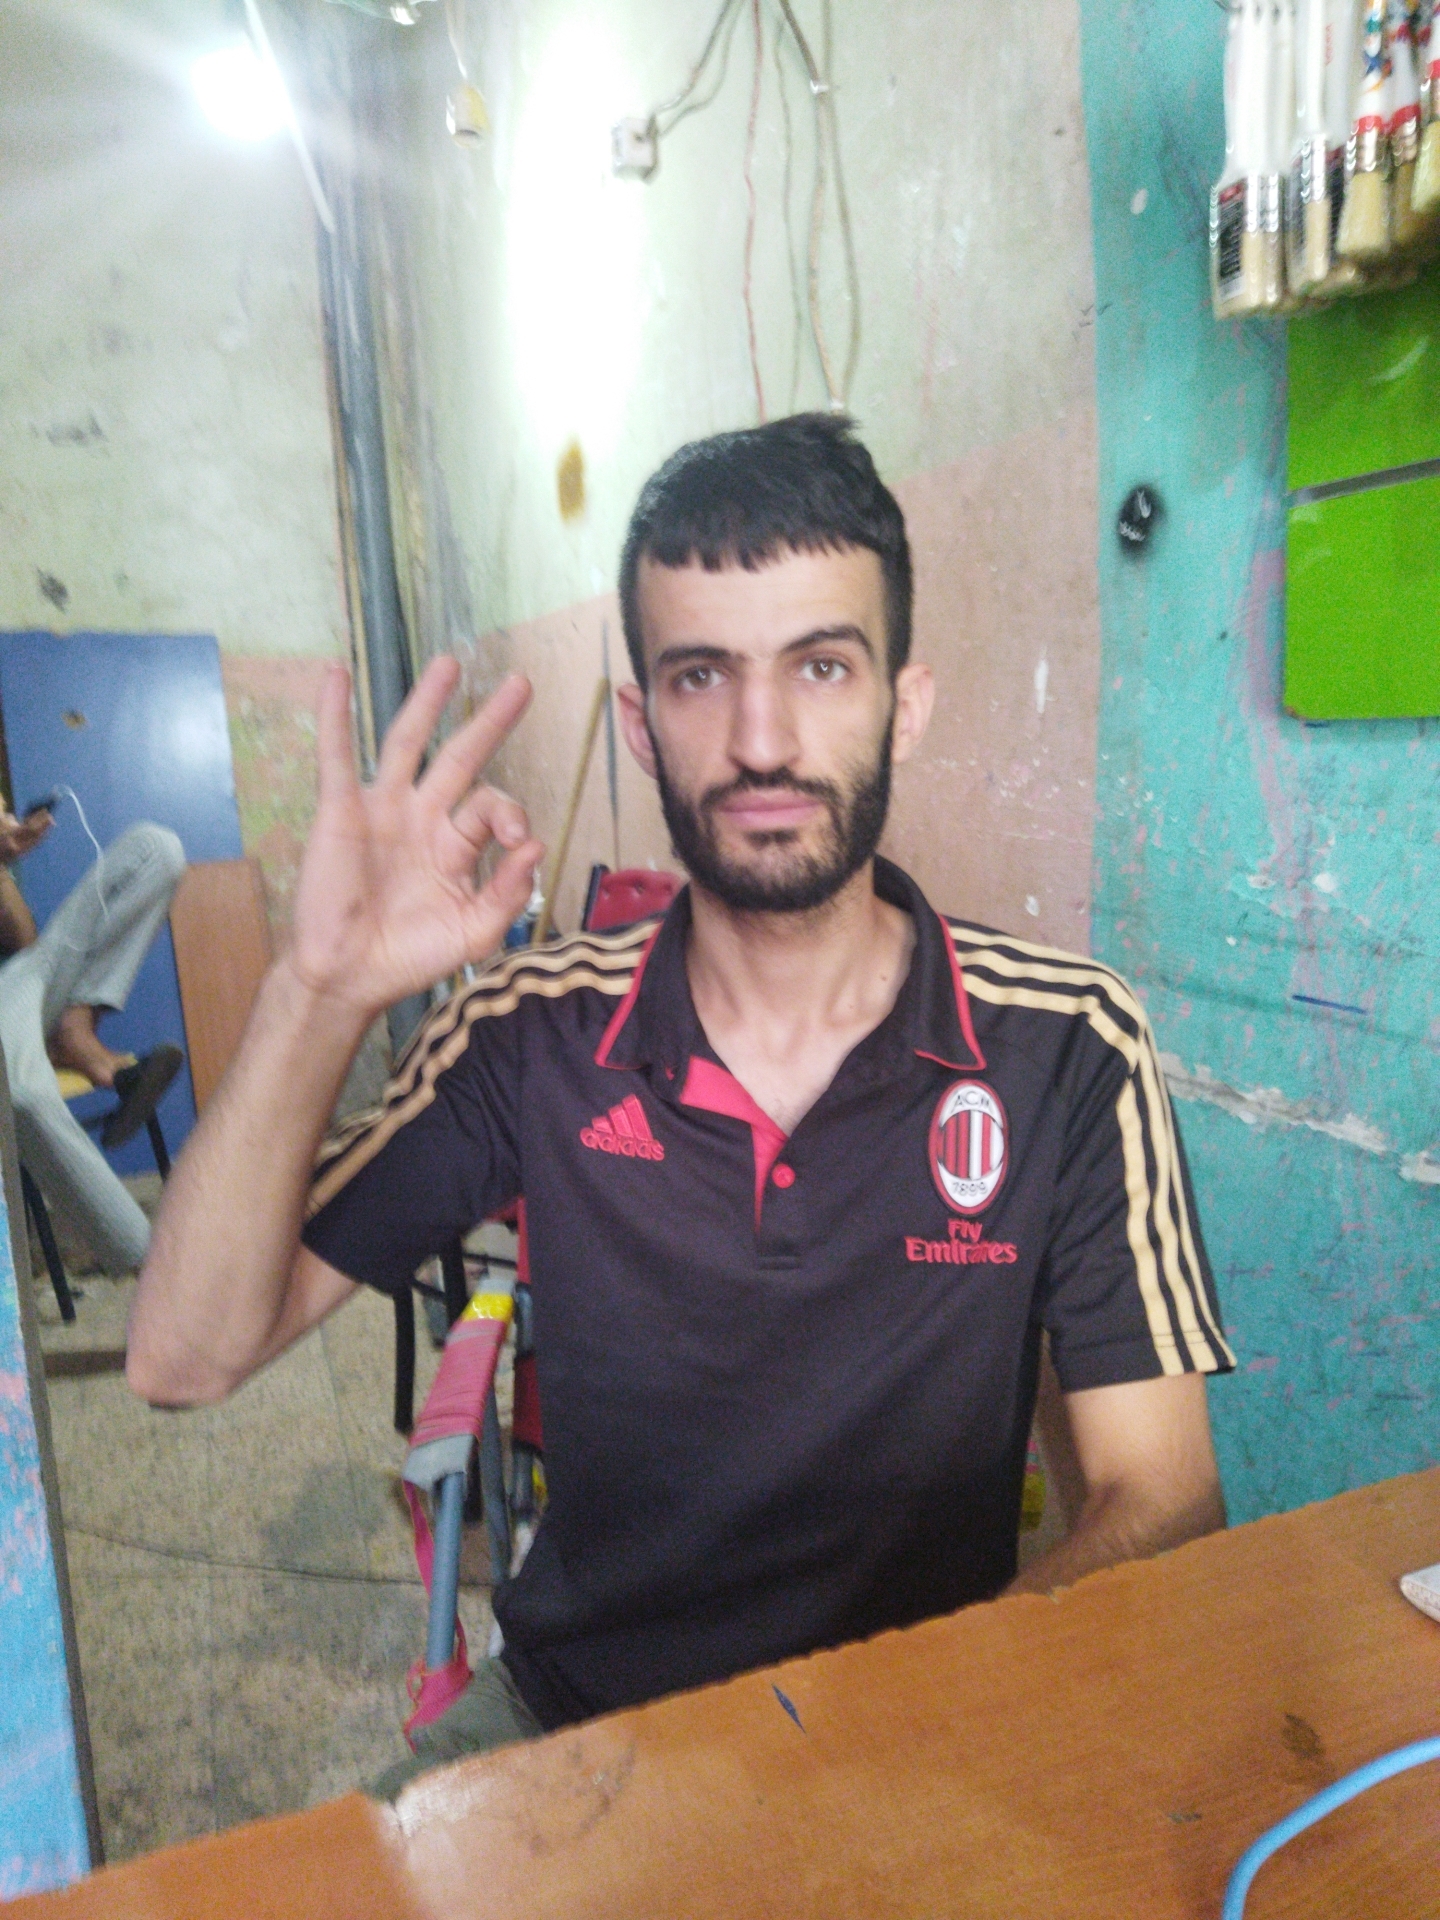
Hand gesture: ok